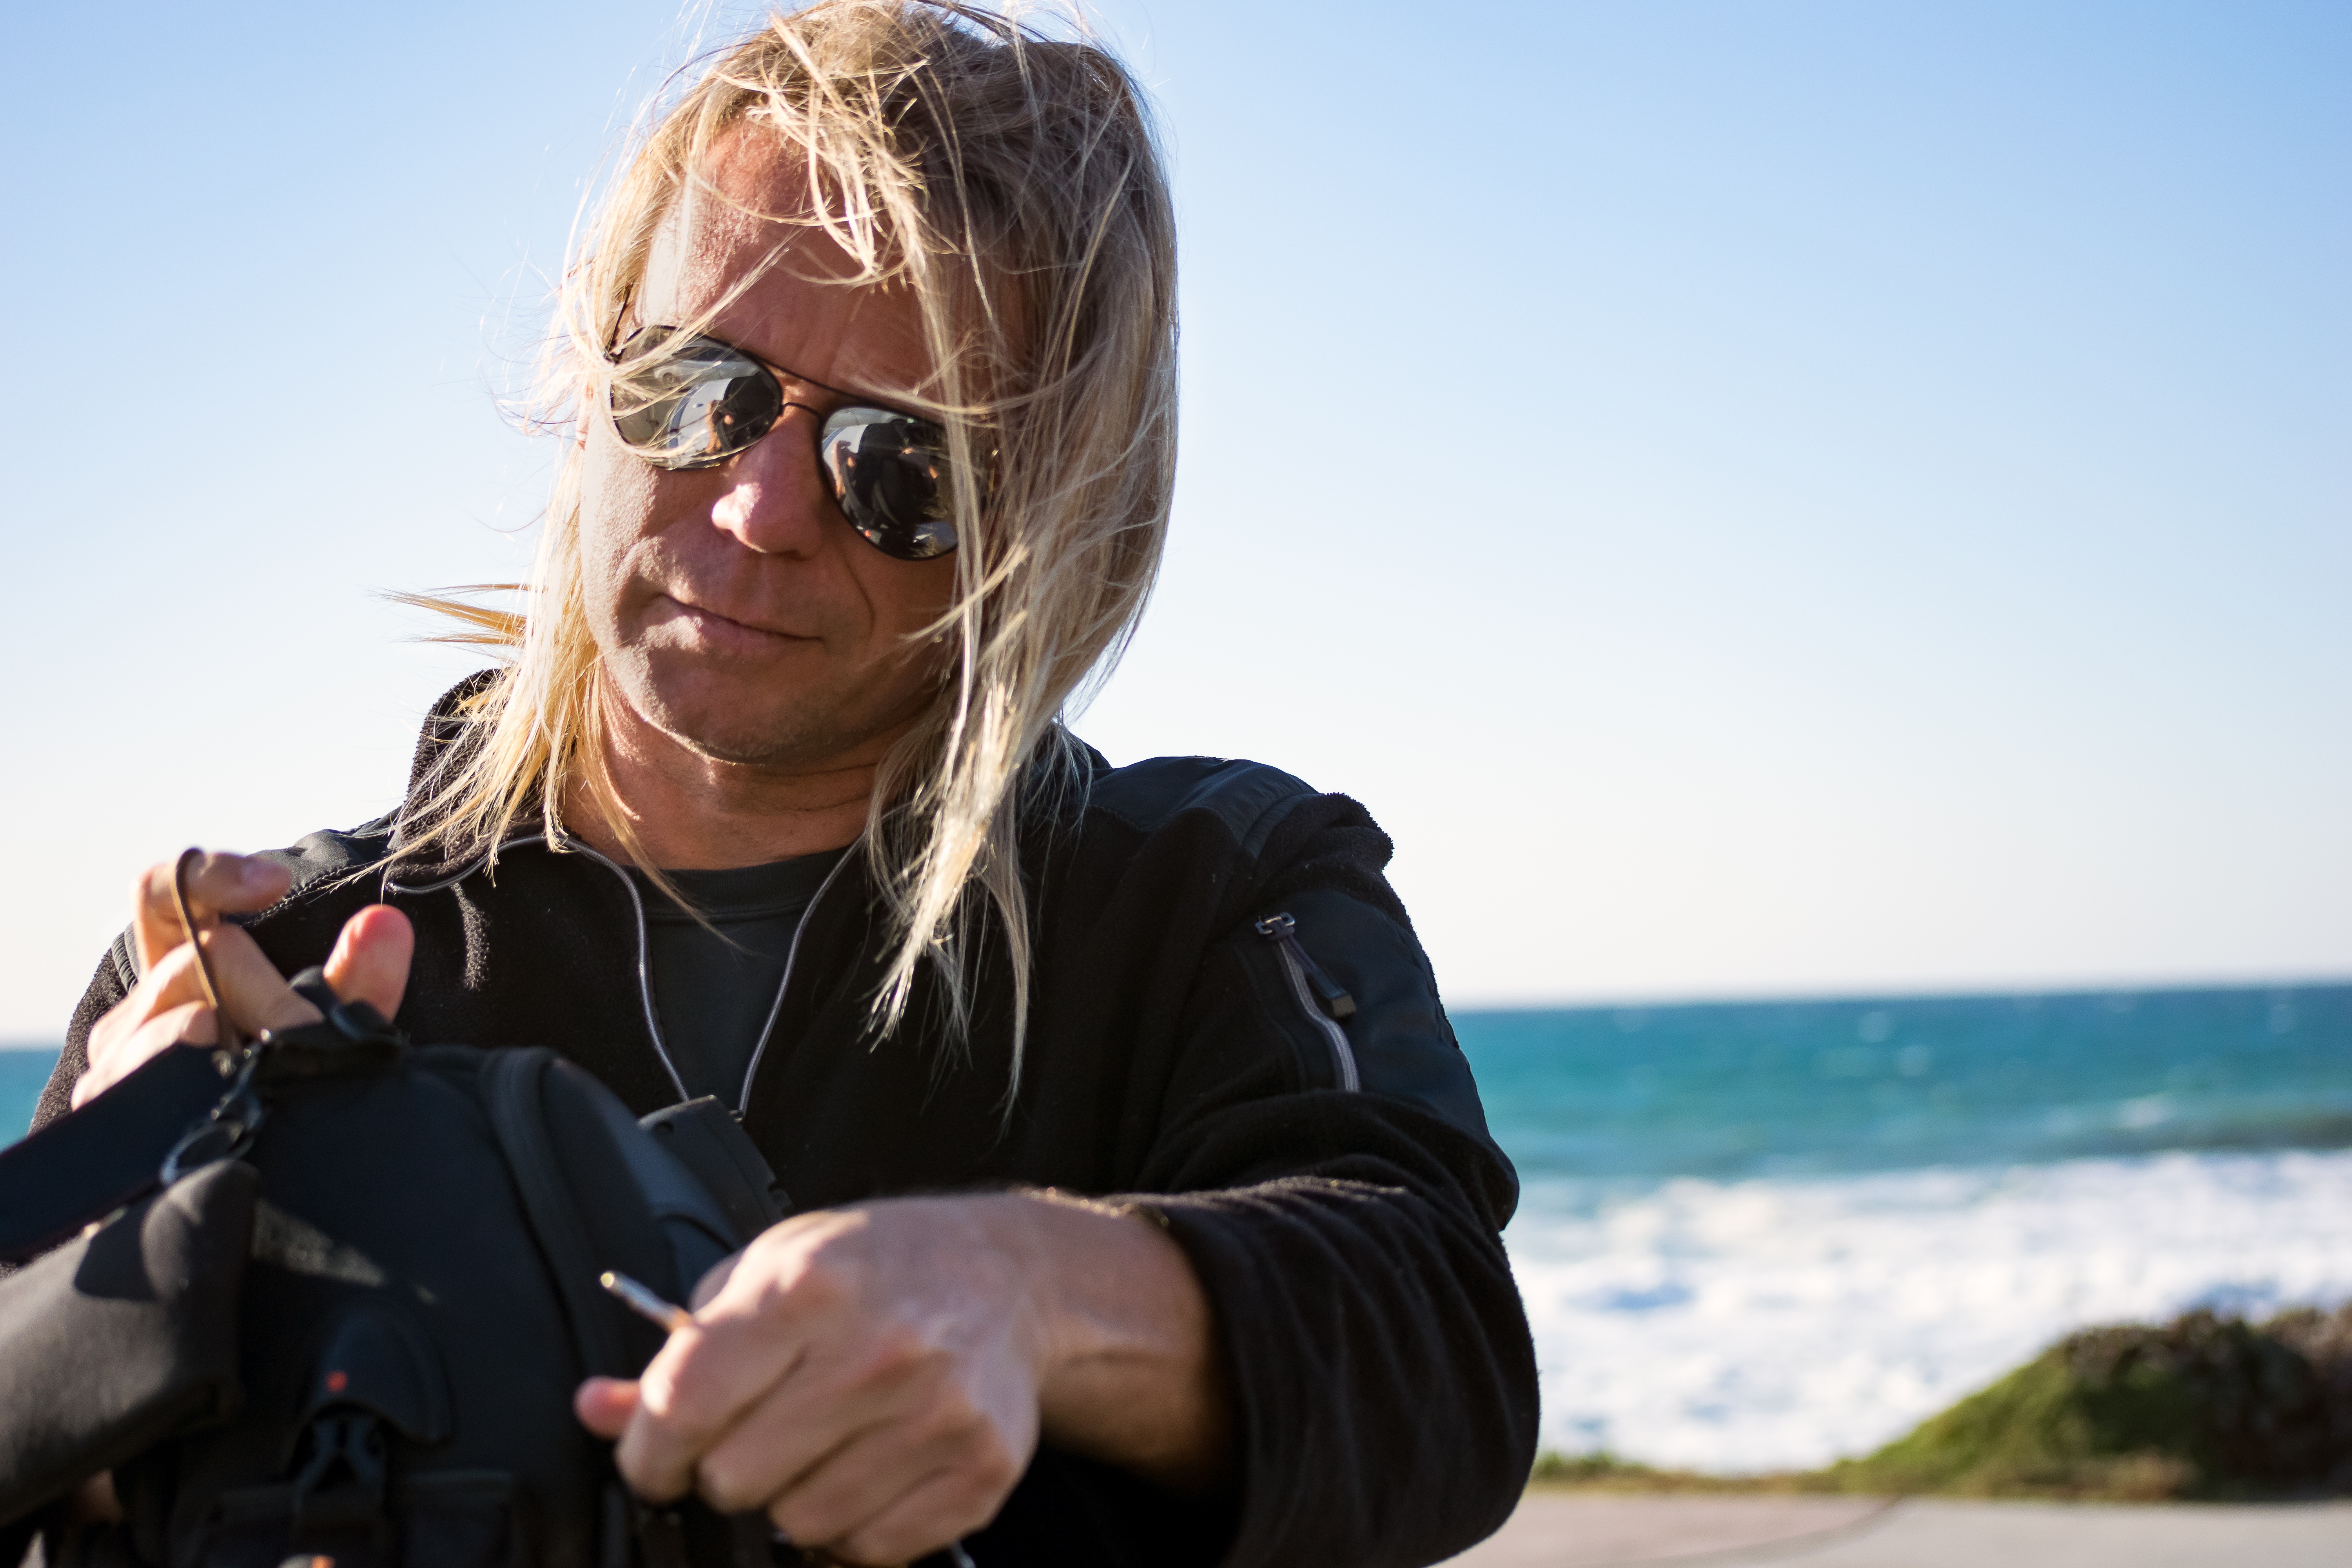
man, ocean, person, people, hair, male, guy, portrait, human, lifestyle, blonde, jacket, california, caucasian, outdoors, happy, sunglasses, glasses, handsome, attractive, adult, stylish, photo shoot, man hair, vision care